Brocken

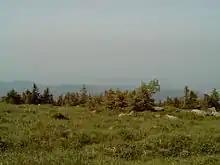
The treeline on the Brocken

The harsh climate of the Brocken makes it a habitat for rare species. The mountain's summit is a subalpine zone with flora and fauna almost comparable to those of north Scandinavia and the Alps.